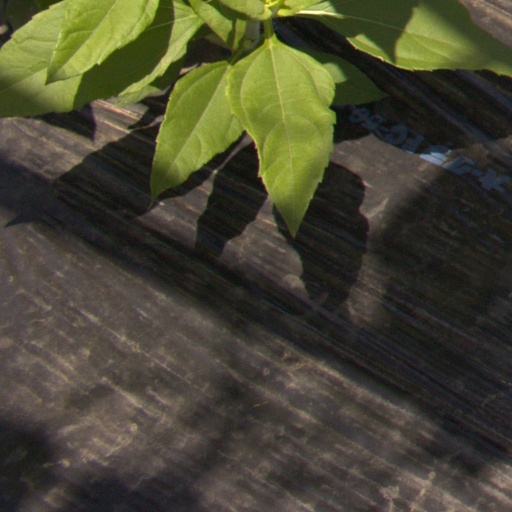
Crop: Jerusalem artichoke